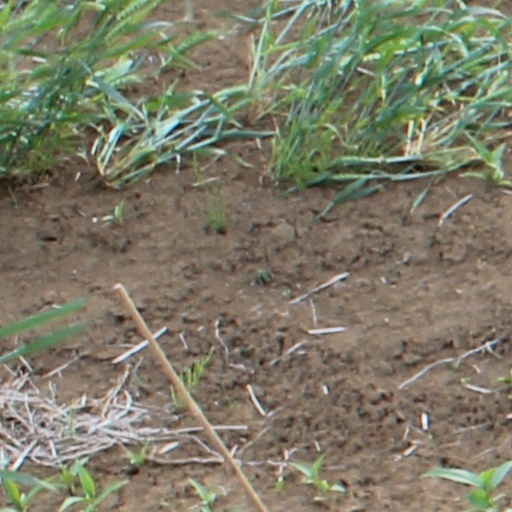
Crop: wheat